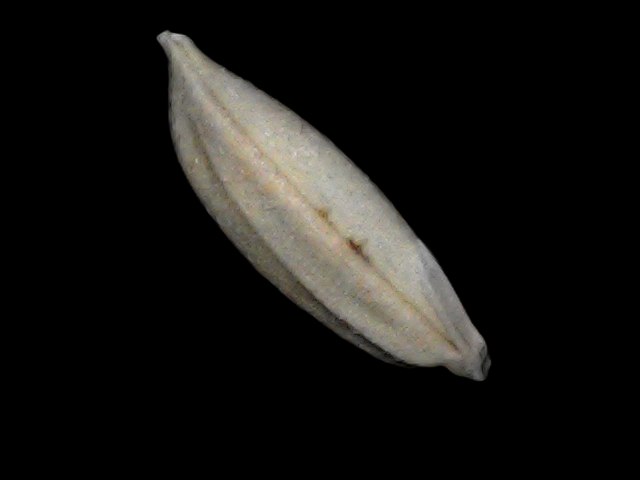
Rice variety: Bd34